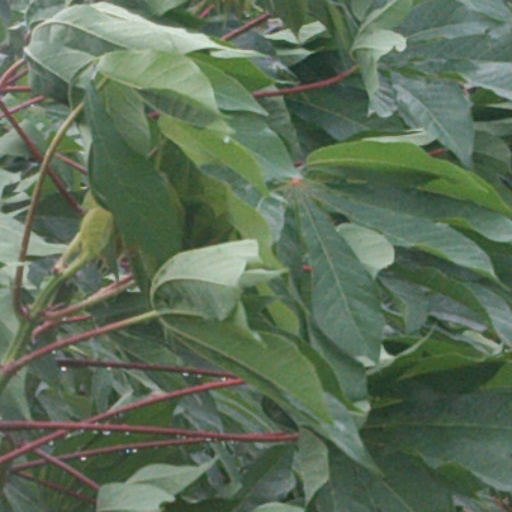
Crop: cassava